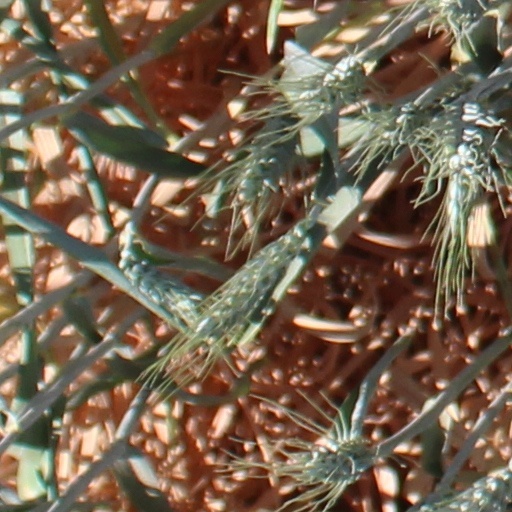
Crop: wheat